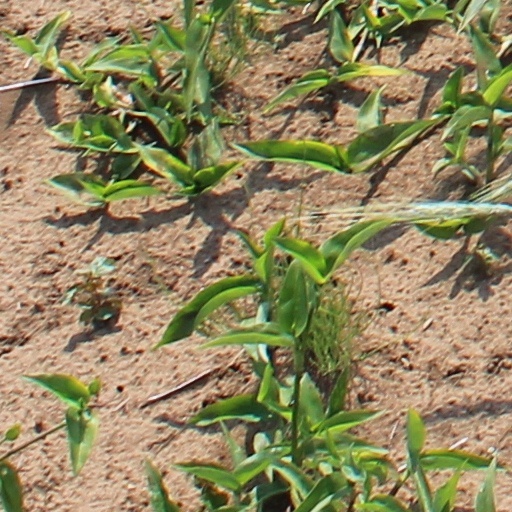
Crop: wheat